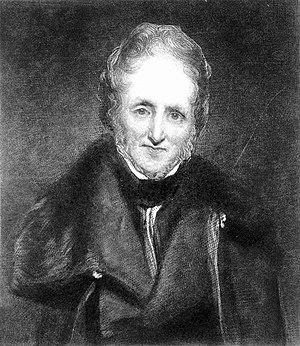
George Field est un chimiste anglais né vers 1777 à Berkhampstead, Hertfordshire et mort à Syon Hill Park Cottage, Isleworth, Middlesex, le 28 septembre 1854.